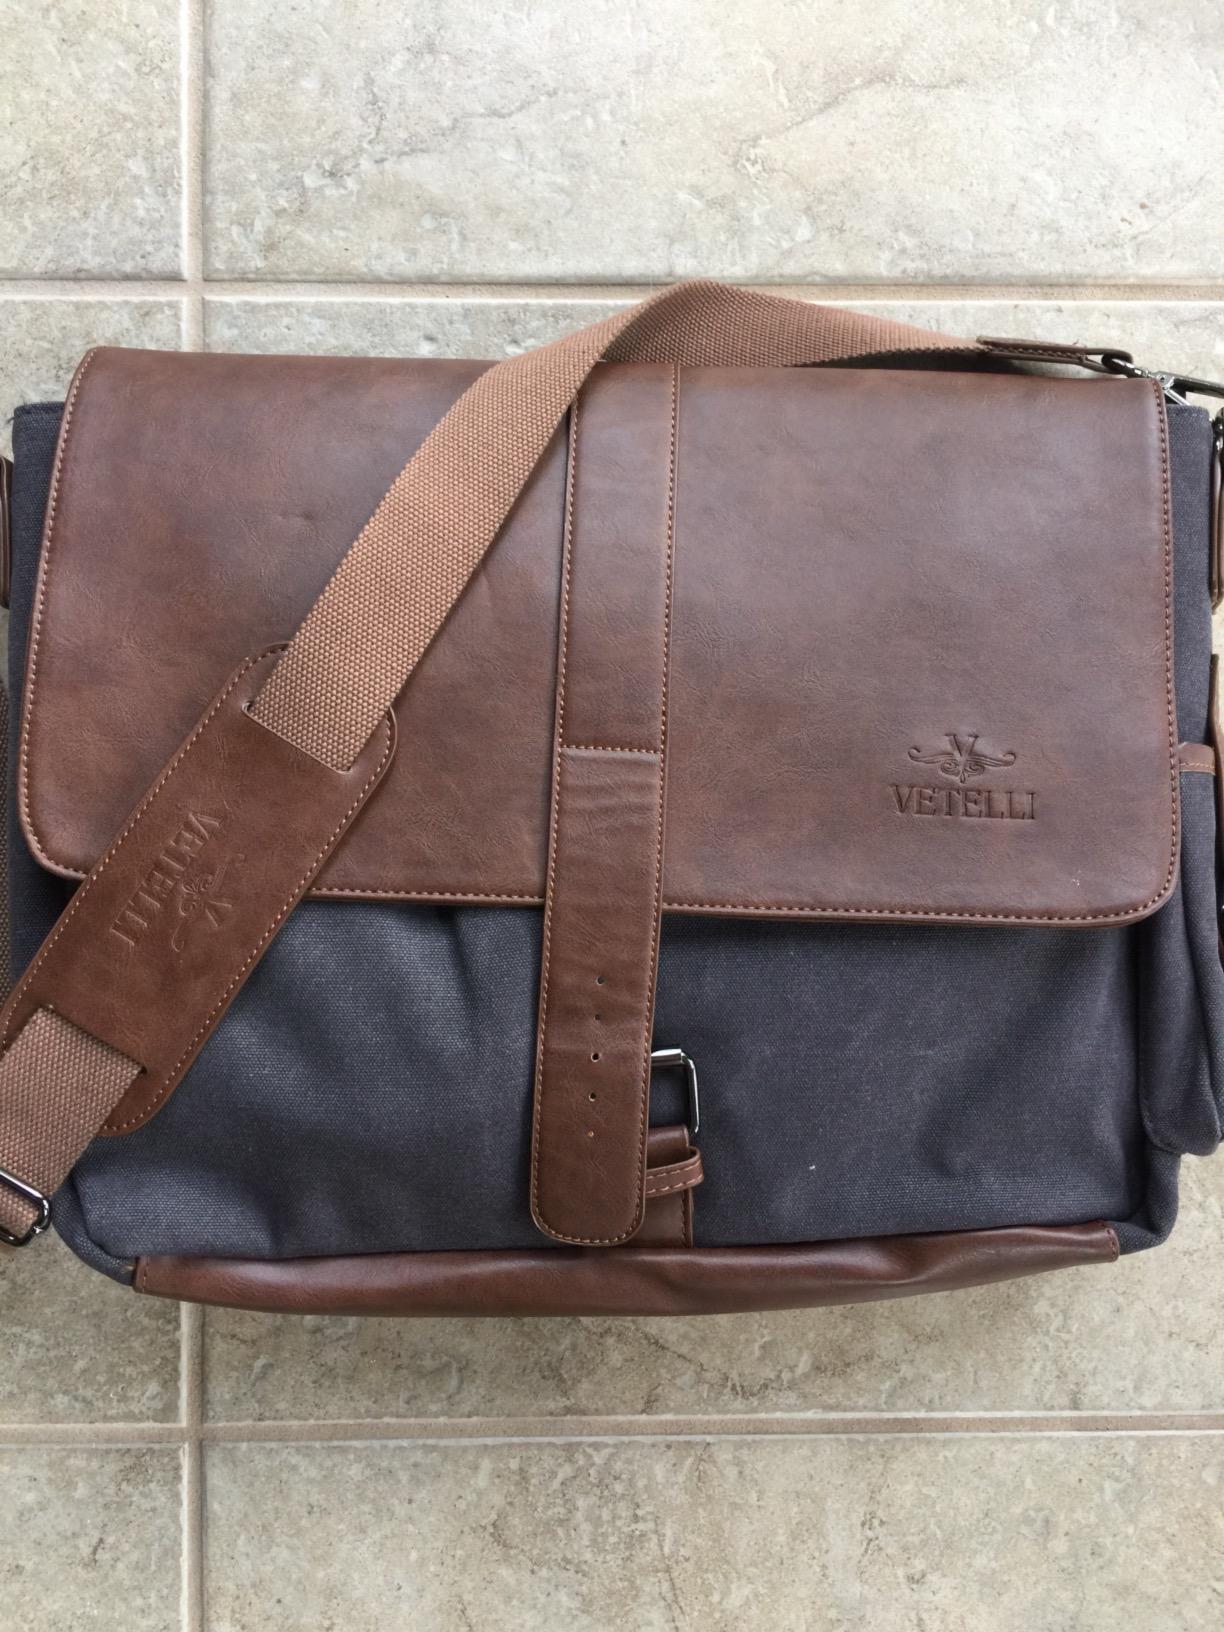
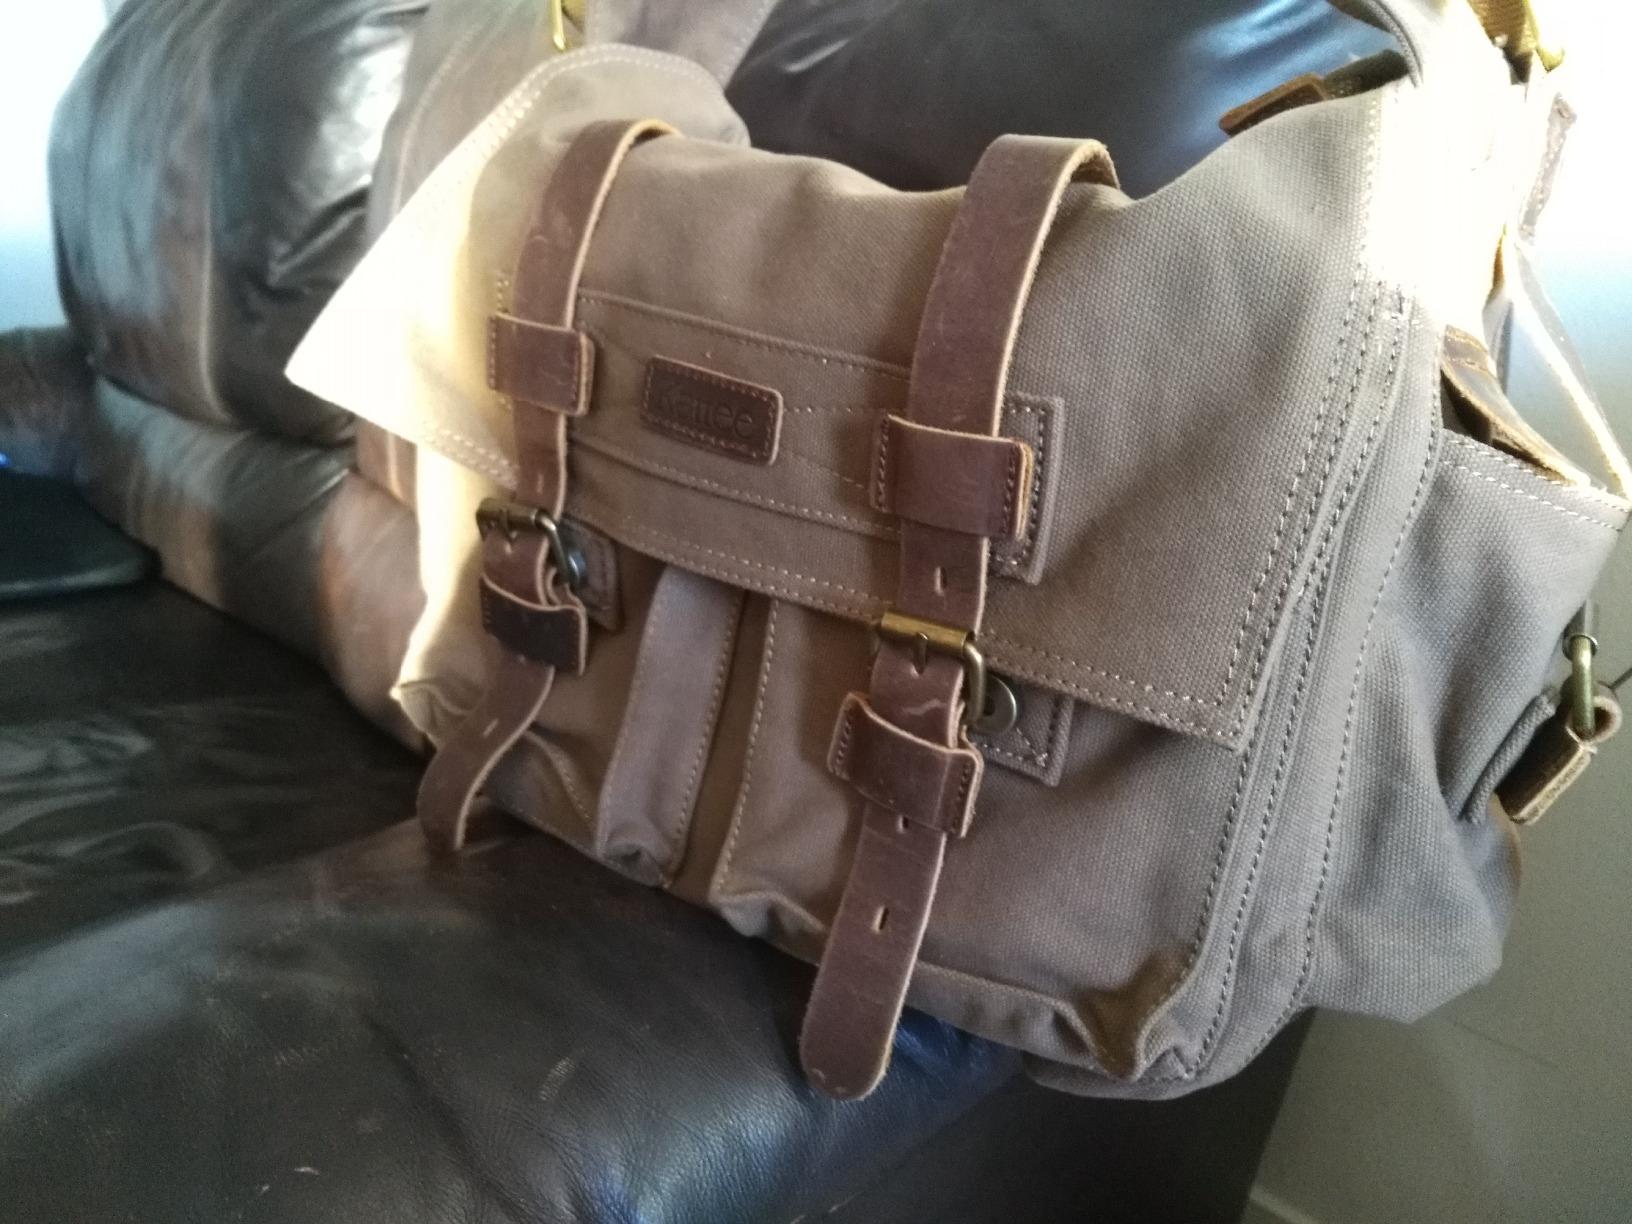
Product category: bag
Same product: no